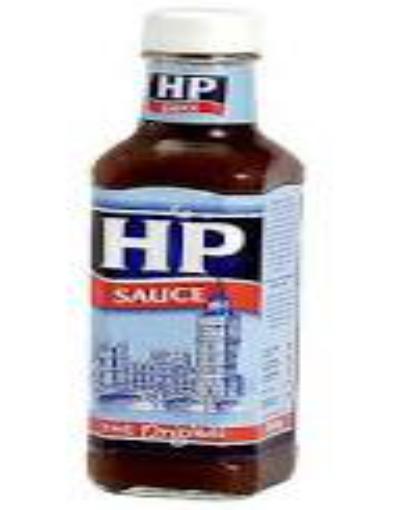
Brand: HP Sauce
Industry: Food